History of the Los Angeles Chargers

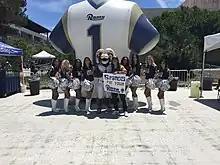
Rams' mascot 'Rampage' posing with a fan with a sign taunting the Chargers during a joint practice between both teams in August of 2019

Reaction to the relocation was not without controversy. Los Angeles Times columnist Bill Plaschke welcomed the team to town by writing ""We. Don't. Want. You."" At a game at the Staples Center between the Los Angeles Clippers and Lakers, the Chargers' regular logo was shown on a scoreboard and was "booed heartily" Chargers tight end Jeff Cumberland was also "jeered" by the crowd when featured on the big screen.